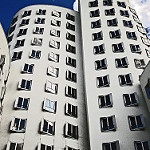
Label: buildings